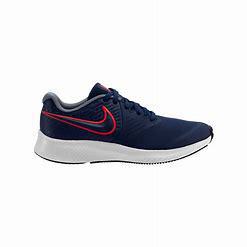
Brand: Nike
Model: Star Runner 2